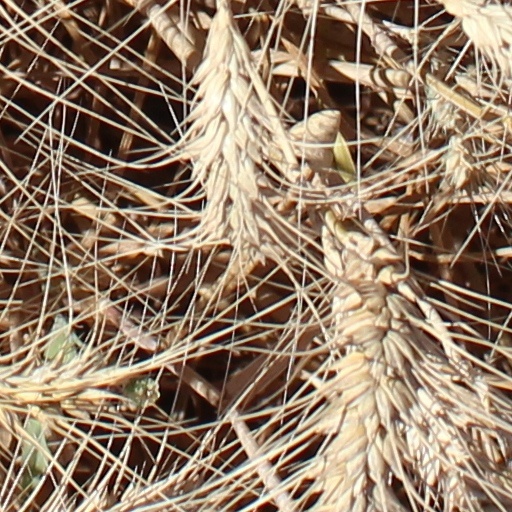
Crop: wheat